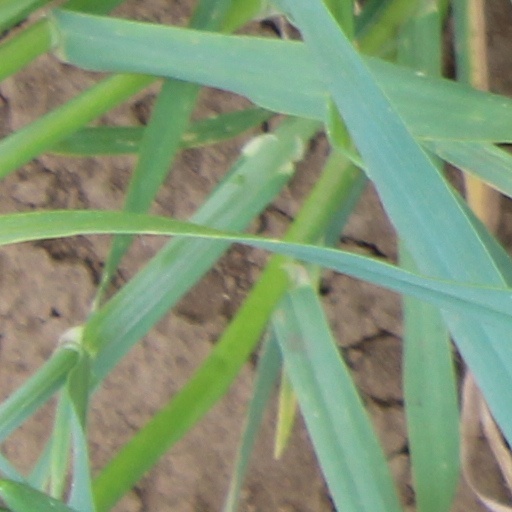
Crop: wheat